National Railways of Zimbabwe

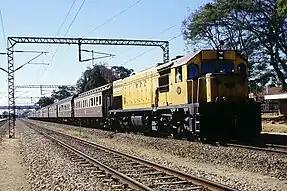
A diesel hauled service, near Gweru. Note the electrical overhead catenary, no longer in use. Photo from 1990.

By 2009, the electrified section between Harare and Gweru/Dabuka was inoperable due to years of maintenance neglect and theft of overhead line equipment. Diesel locomotives now operate on the route.